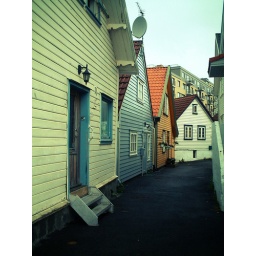
Some old wooden houses in the industrial area of Stavanger, just in front of the Aker Kvaerner office building.